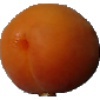
Label: Apricot 1